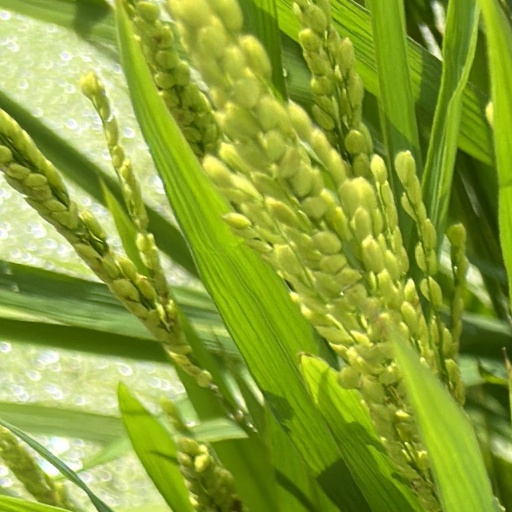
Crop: rice